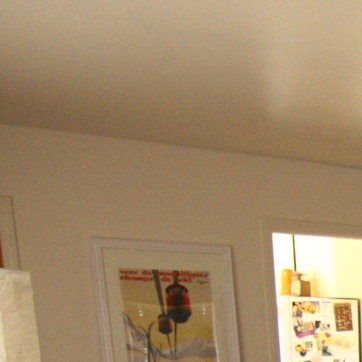
Material: painted